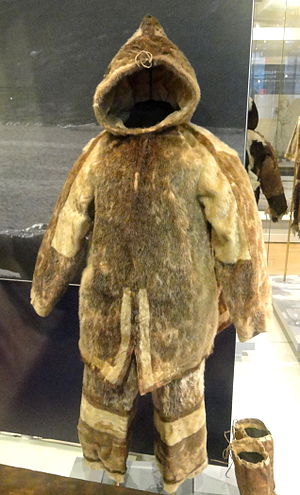
Anorak
Anorak udstillet på Royal Ontario Museum, Toronto, Canada.
En anorak er oprindeligt eskimoernes vindtætte overtøj, der kan trækkes over hovedet og har fastsyet hætte og oprindelig blev den lavet af pelsværk. Fra midten af 1800-tallet blev bomuldsstof kendt i Grønland, hvorefter man ofte brugte det til anorakker de kulørte til hverdag mens sorte og senere hvide om søndagen og ved højtider.